Piero Campos

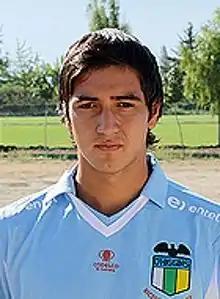
Piero Campos

Piero Matías Campos Moreno (born 28 January 1992) is a Chilean footballer.